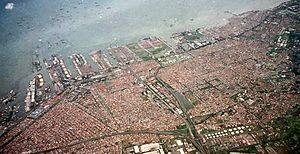
Jakarta /d͡ʒaˈkarta/ est la capitale de l'Indonésie. Elle constitue une subdivision de 1ᵉʳ niveau de même rang que les provinces sous le nom de territoire spécial de la capitale Jakarta, en indonésien Daerah Khusus Ibukota Jakarta. La ville est familièrement surnommée « le grand Durian », en particulier par les médias anglophones, du nom de ce fruit emblématique de l'Indonésie.